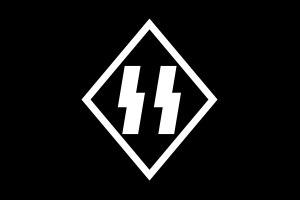
Le mouvement national-socialiste aux Pays-Bas, NSB en abrégé, est un parti politique néerlandais disparu, d'orientation fasciste, puis nationale-socialiste. Sa participation aux élections législatives est relativement couronnée de succès dans les années 1930. Après la mise sous tutelle du pays par les autorités allemandes d'occupation, le NSB demeure le seul parti autorisé aux Pays-Bas durant la majeure partie de la Seconde Guerre mondiale.
La collaboration est un concept juridique qui, en Belgique, est qualifié par le Code pénal. Les articles, 113, 115, 118bis et 121bis abordent respectivement la collaboration militaire, la collaboration économique, la collaboration politique et intellectuelle et les dénonciateurs.